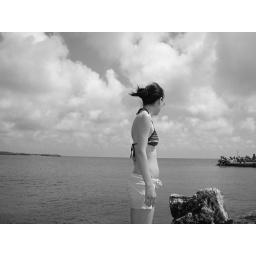
Beautiful in black and white